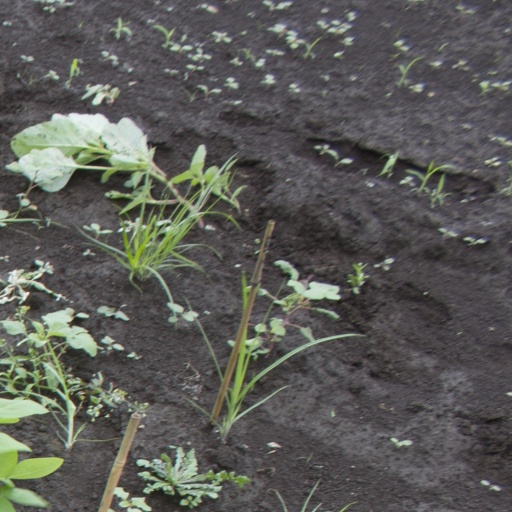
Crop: soybean